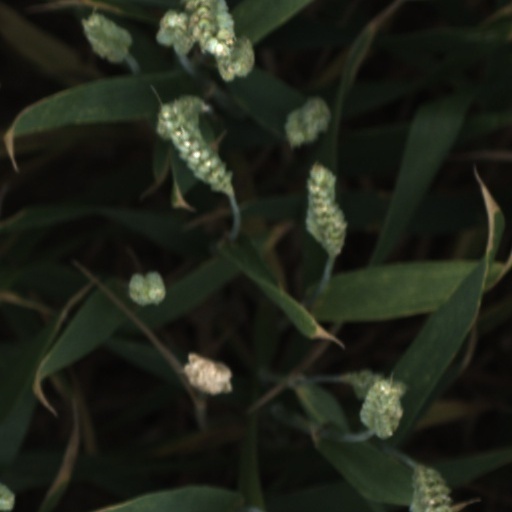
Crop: wheat